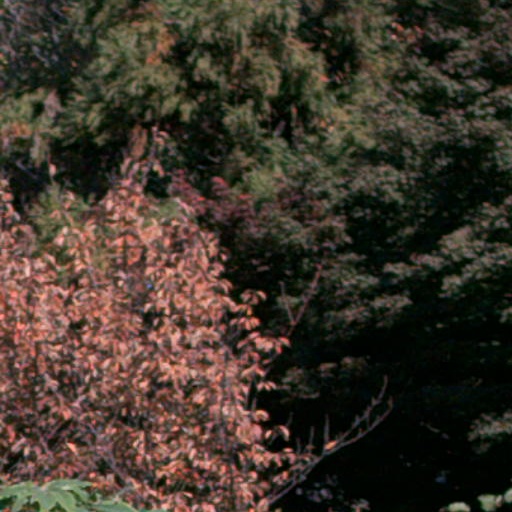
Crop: cassava